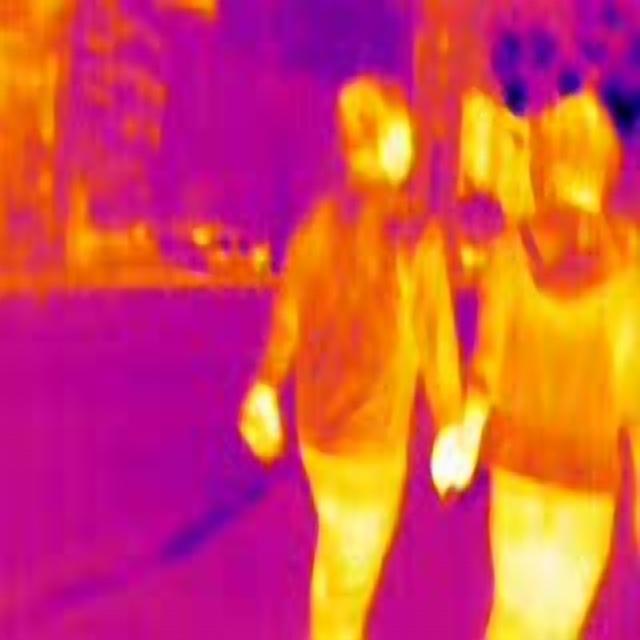
Detected objects:
label: person
label: person